John Ogilvie (saint)

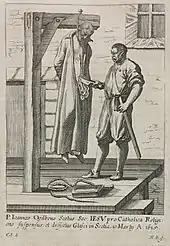
The Jesuit John Ogilvie, who was publicly hanged and drawn on 10 March 1615 in Glasgow

It was his hope that some Catholic nobles there would aid him, given his lineage. Finding none, he went to London, then back to Paris, and finally returned to Scotland in November 1613 disguised as a horse trader named John Watson. Thereafter he began to preach in secret, offering Mass clandestinely in private homes. This ministry was to last less than a year. In October 1614, Ogilvie was discovered and arrested in Glasgow under the orders of Archbishop John Spottiswood, and was imprisoned. He was initially treated well, but after continually refusing to confess, was tortured by sleep deprivation. He aggravated his position by refusing to pledge allegiance to the royal authority of King James over the Church within his dominions, and it was for this alleged crime that Fr. Ogilvie was tried. During the trial he criticised the King for 'playing the runagate from God' and stated he would acknowledge his authority over the Church no more than the authority of an 'old hat'. Found guilty, Fr. Ogilvie was hanged at Glasgow Cross on 10 March 1615, aged thirty-six.